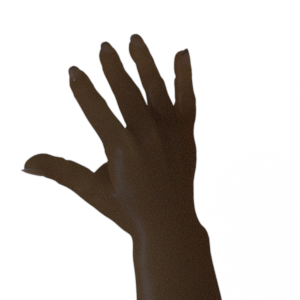
Label: paper